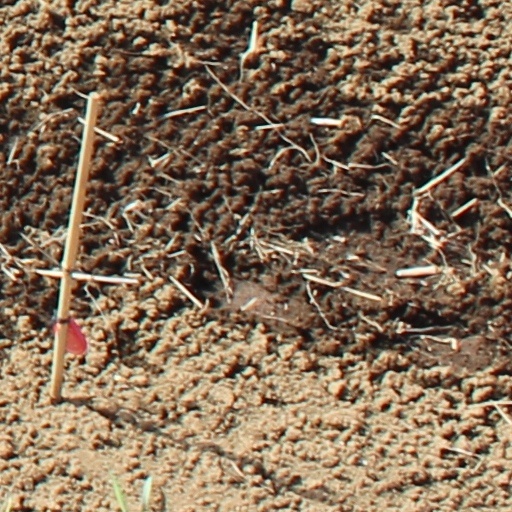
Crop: wheat